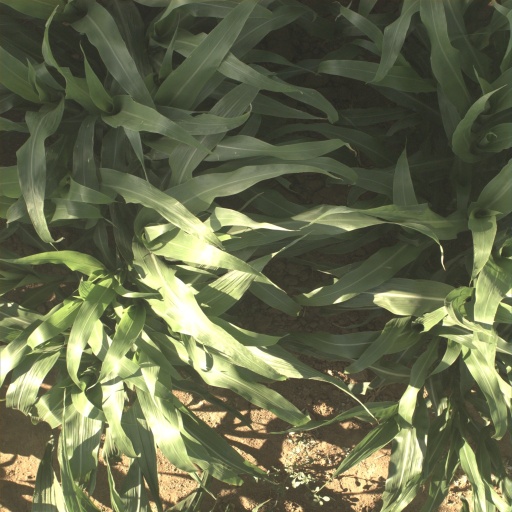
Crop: sorghum